Northrepps Aerodrome

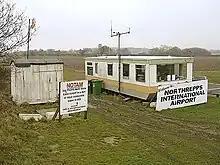
Terminal building at the old Northrepps International Airport

The aerodrome is an unlicensed airfield, but microlights, light aircraft and helicopters are permitted to land with prior permission, and at the pilot's own risk. Northrepps has two runways available: 04/22 and 15/33.